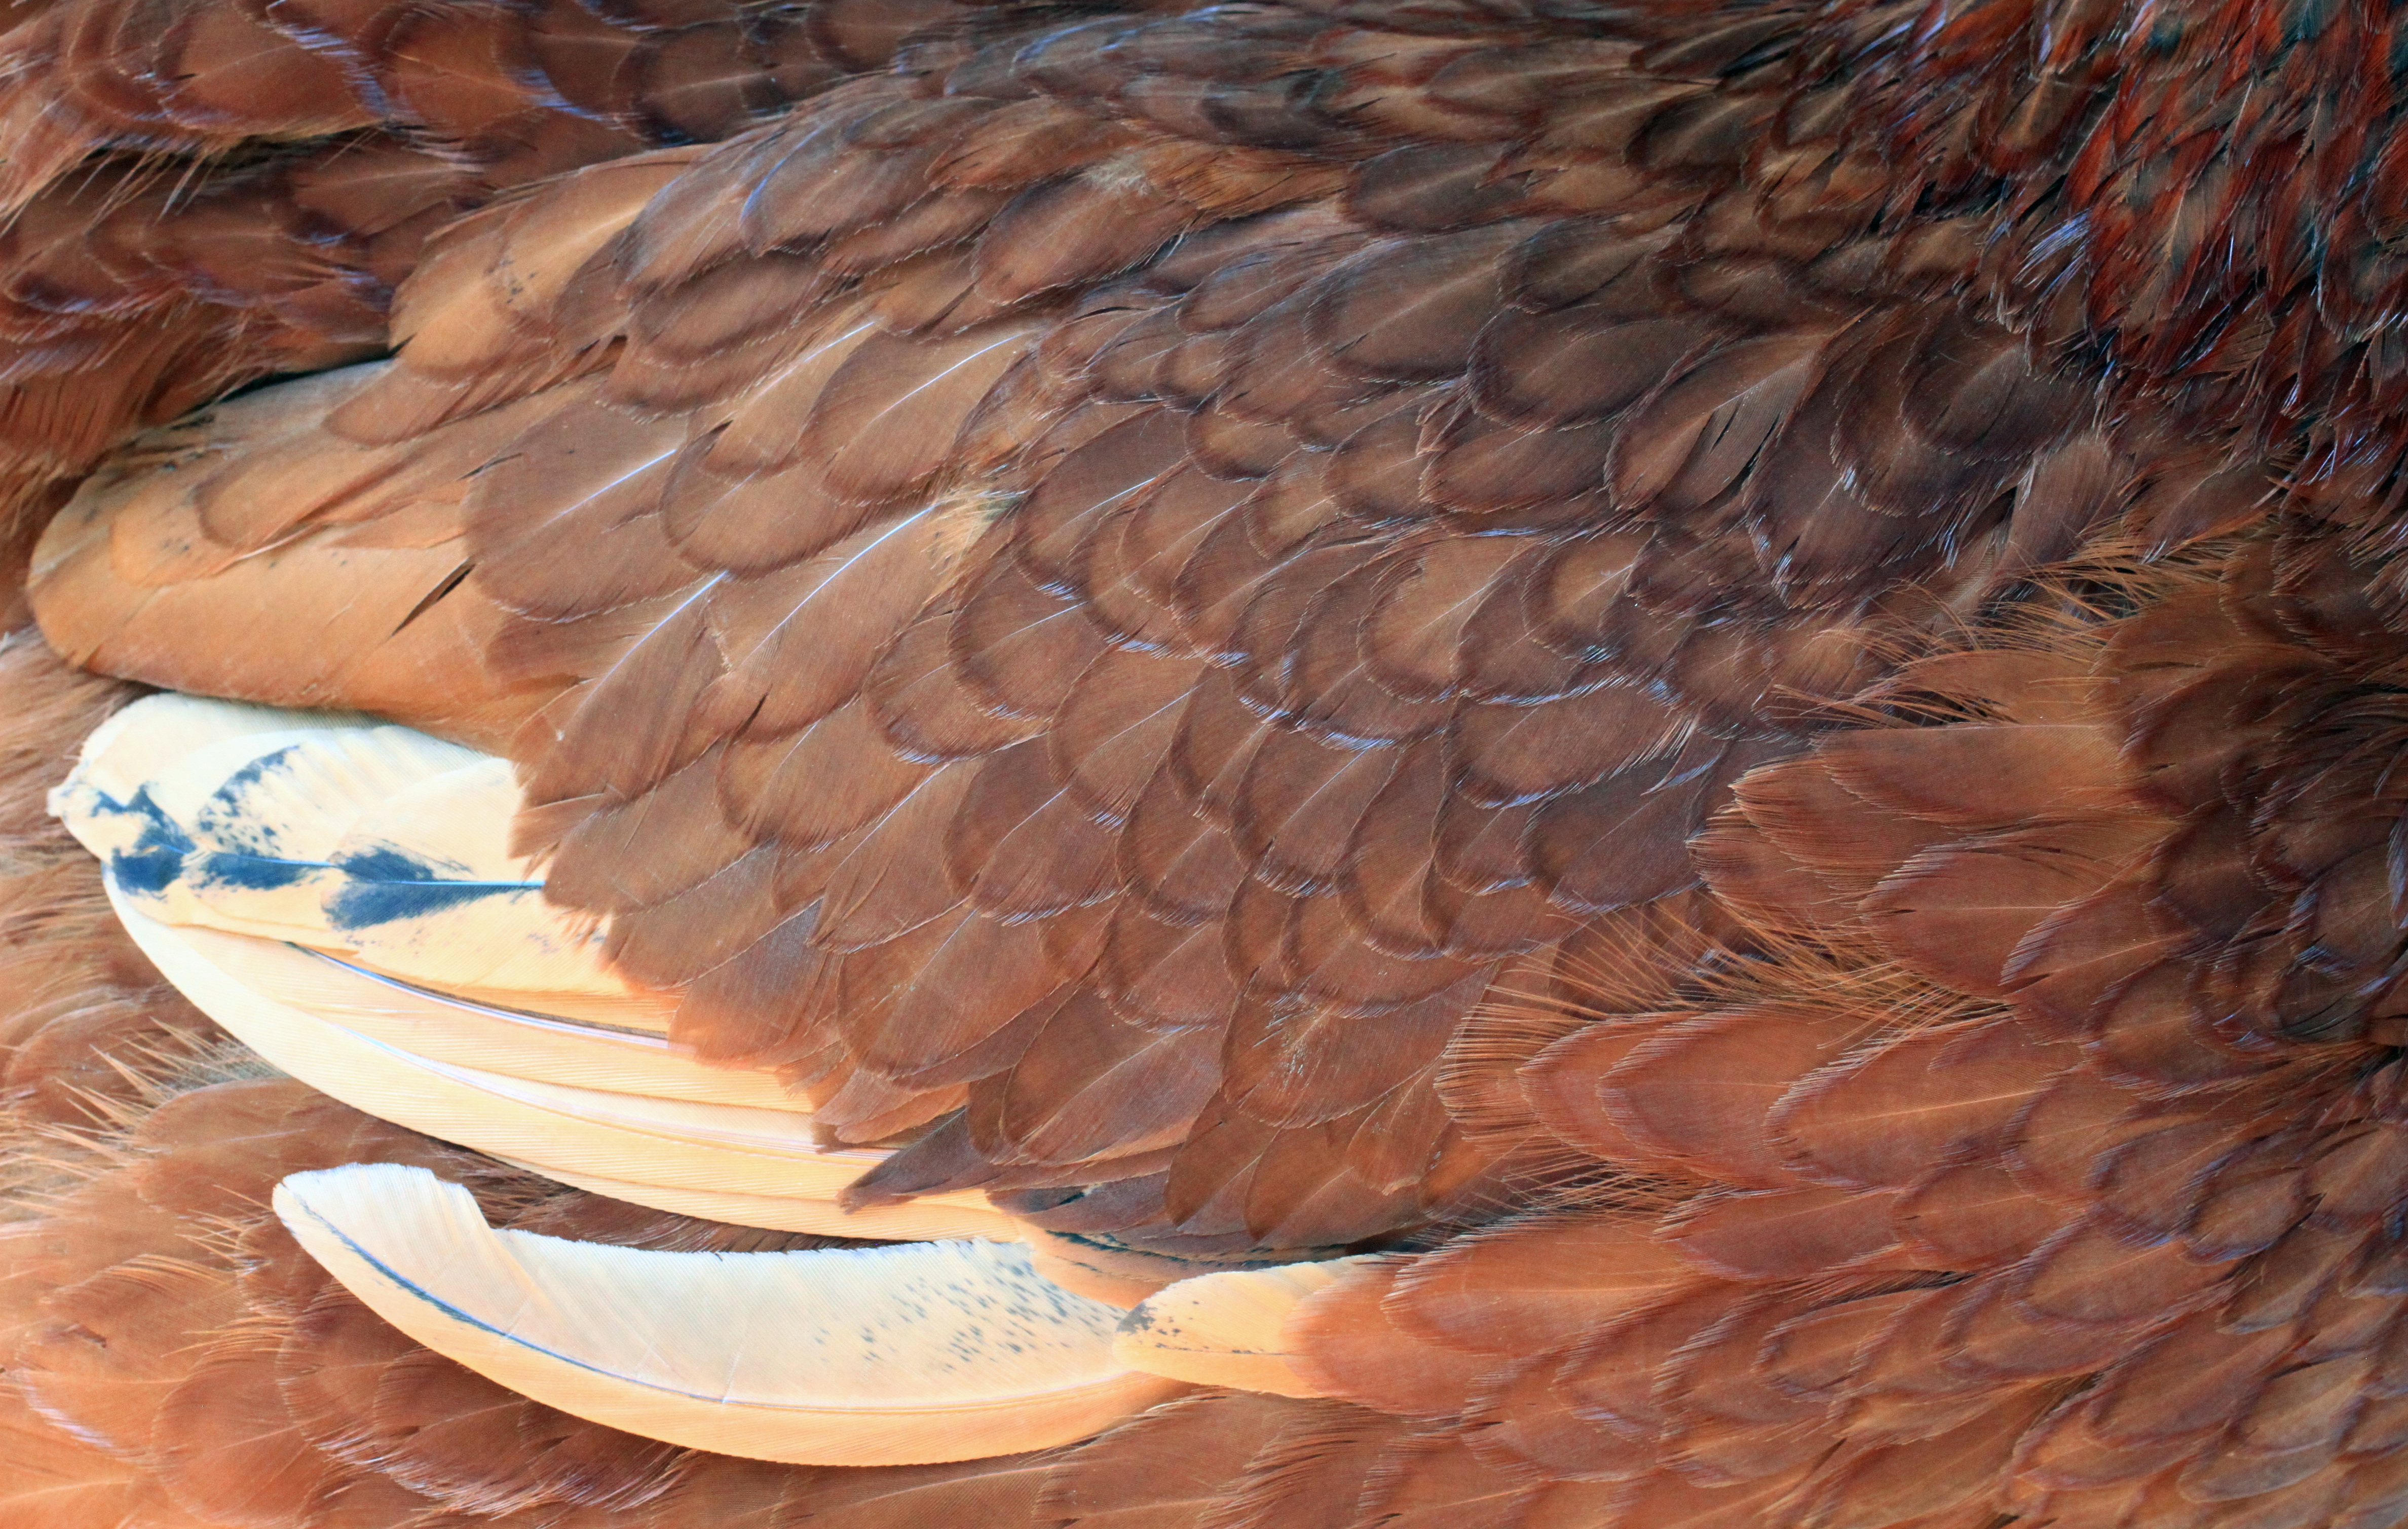
nature, bird, wing, abstract, sun, ray, texture, animal, new york, pet, pattern, red, fluffy, beak, color, macro, livestock, natural, brown, blue, yellow, closeup, feather, chicken, fowl, fauna, material, rooster, plumage, poultry, hen, close up, background, decorative, galliformes, soft, domestic, detail, plume, adornment, new hampshire, rhode island red, adorn, chick close